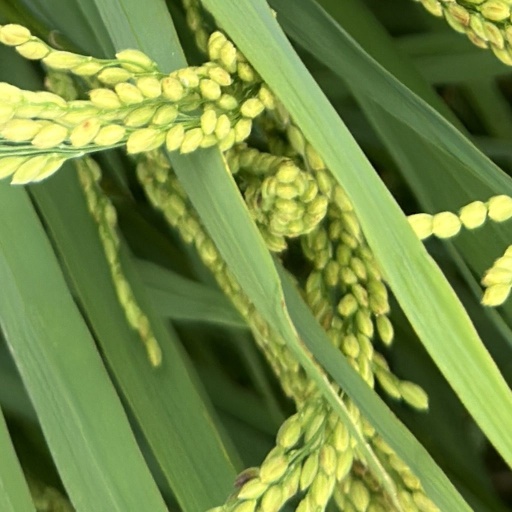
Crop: rice